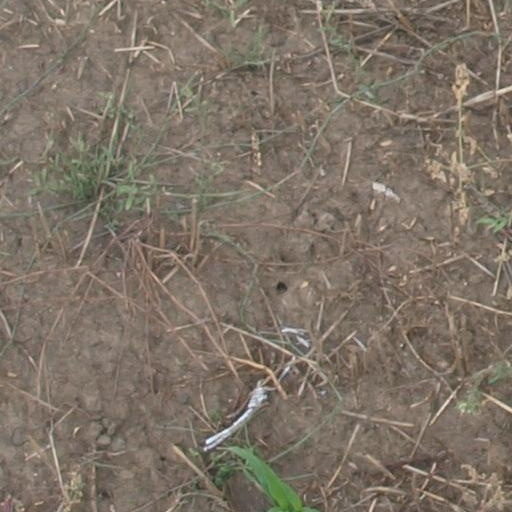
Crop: maize; corn